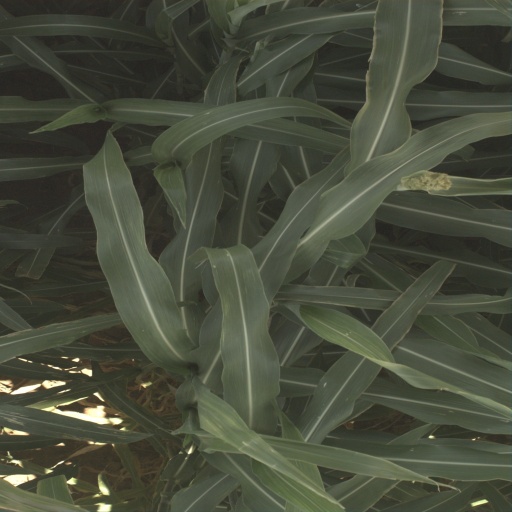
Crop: sorghum